Ches Crosbie

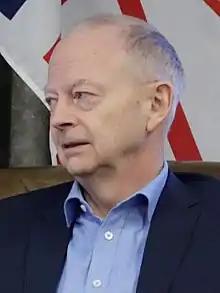

Chesley Furneaux "Ches" Crosbie, (born 12 June 1953) is a Canadian lawyer and former politician. Crosbie was elected leader of the Progressive Conservative Party of Newfoundland and Labrador on April 28, 2018 serving until March 31, 2021. He served as the Leader of the Opposition in the Newfoundland and Labrador House of Assembly from 2018 until 2021.